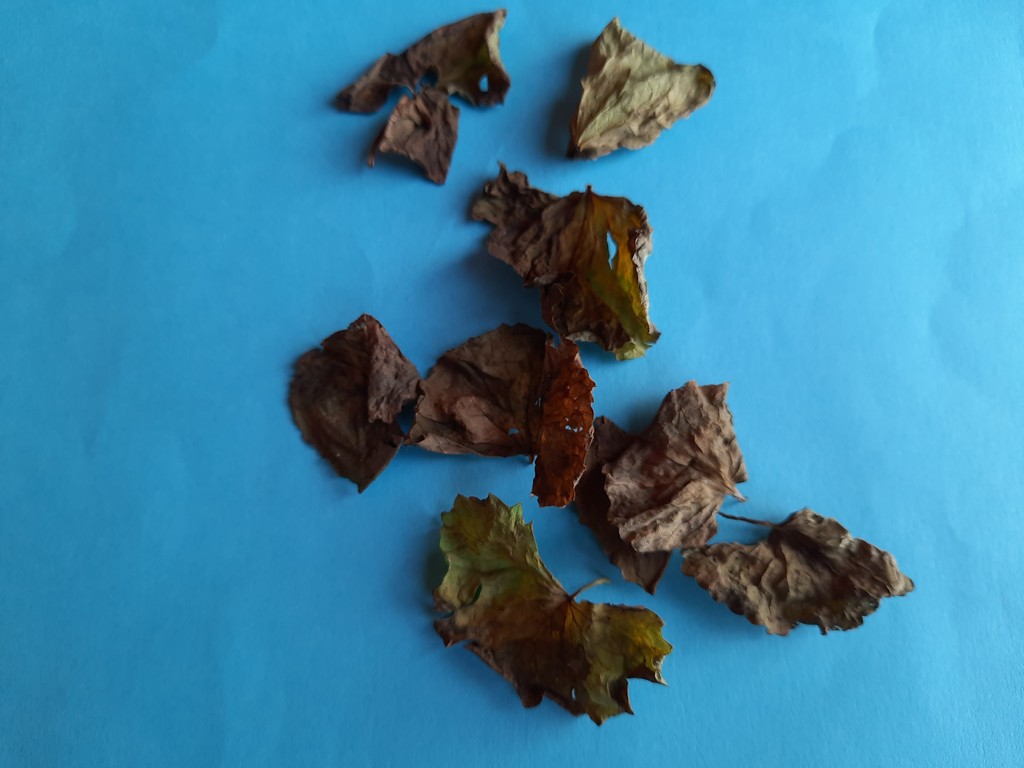
Label: Dried